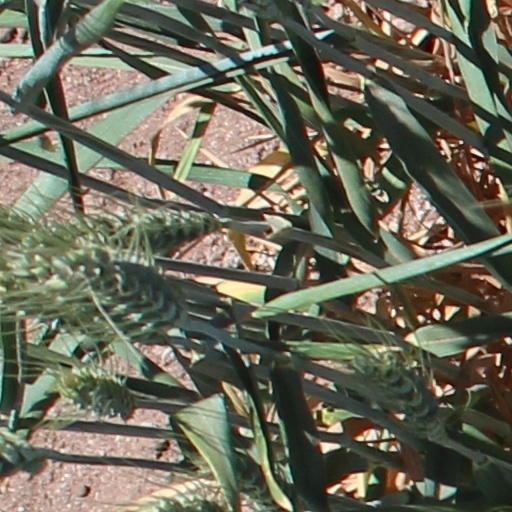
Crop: wheat